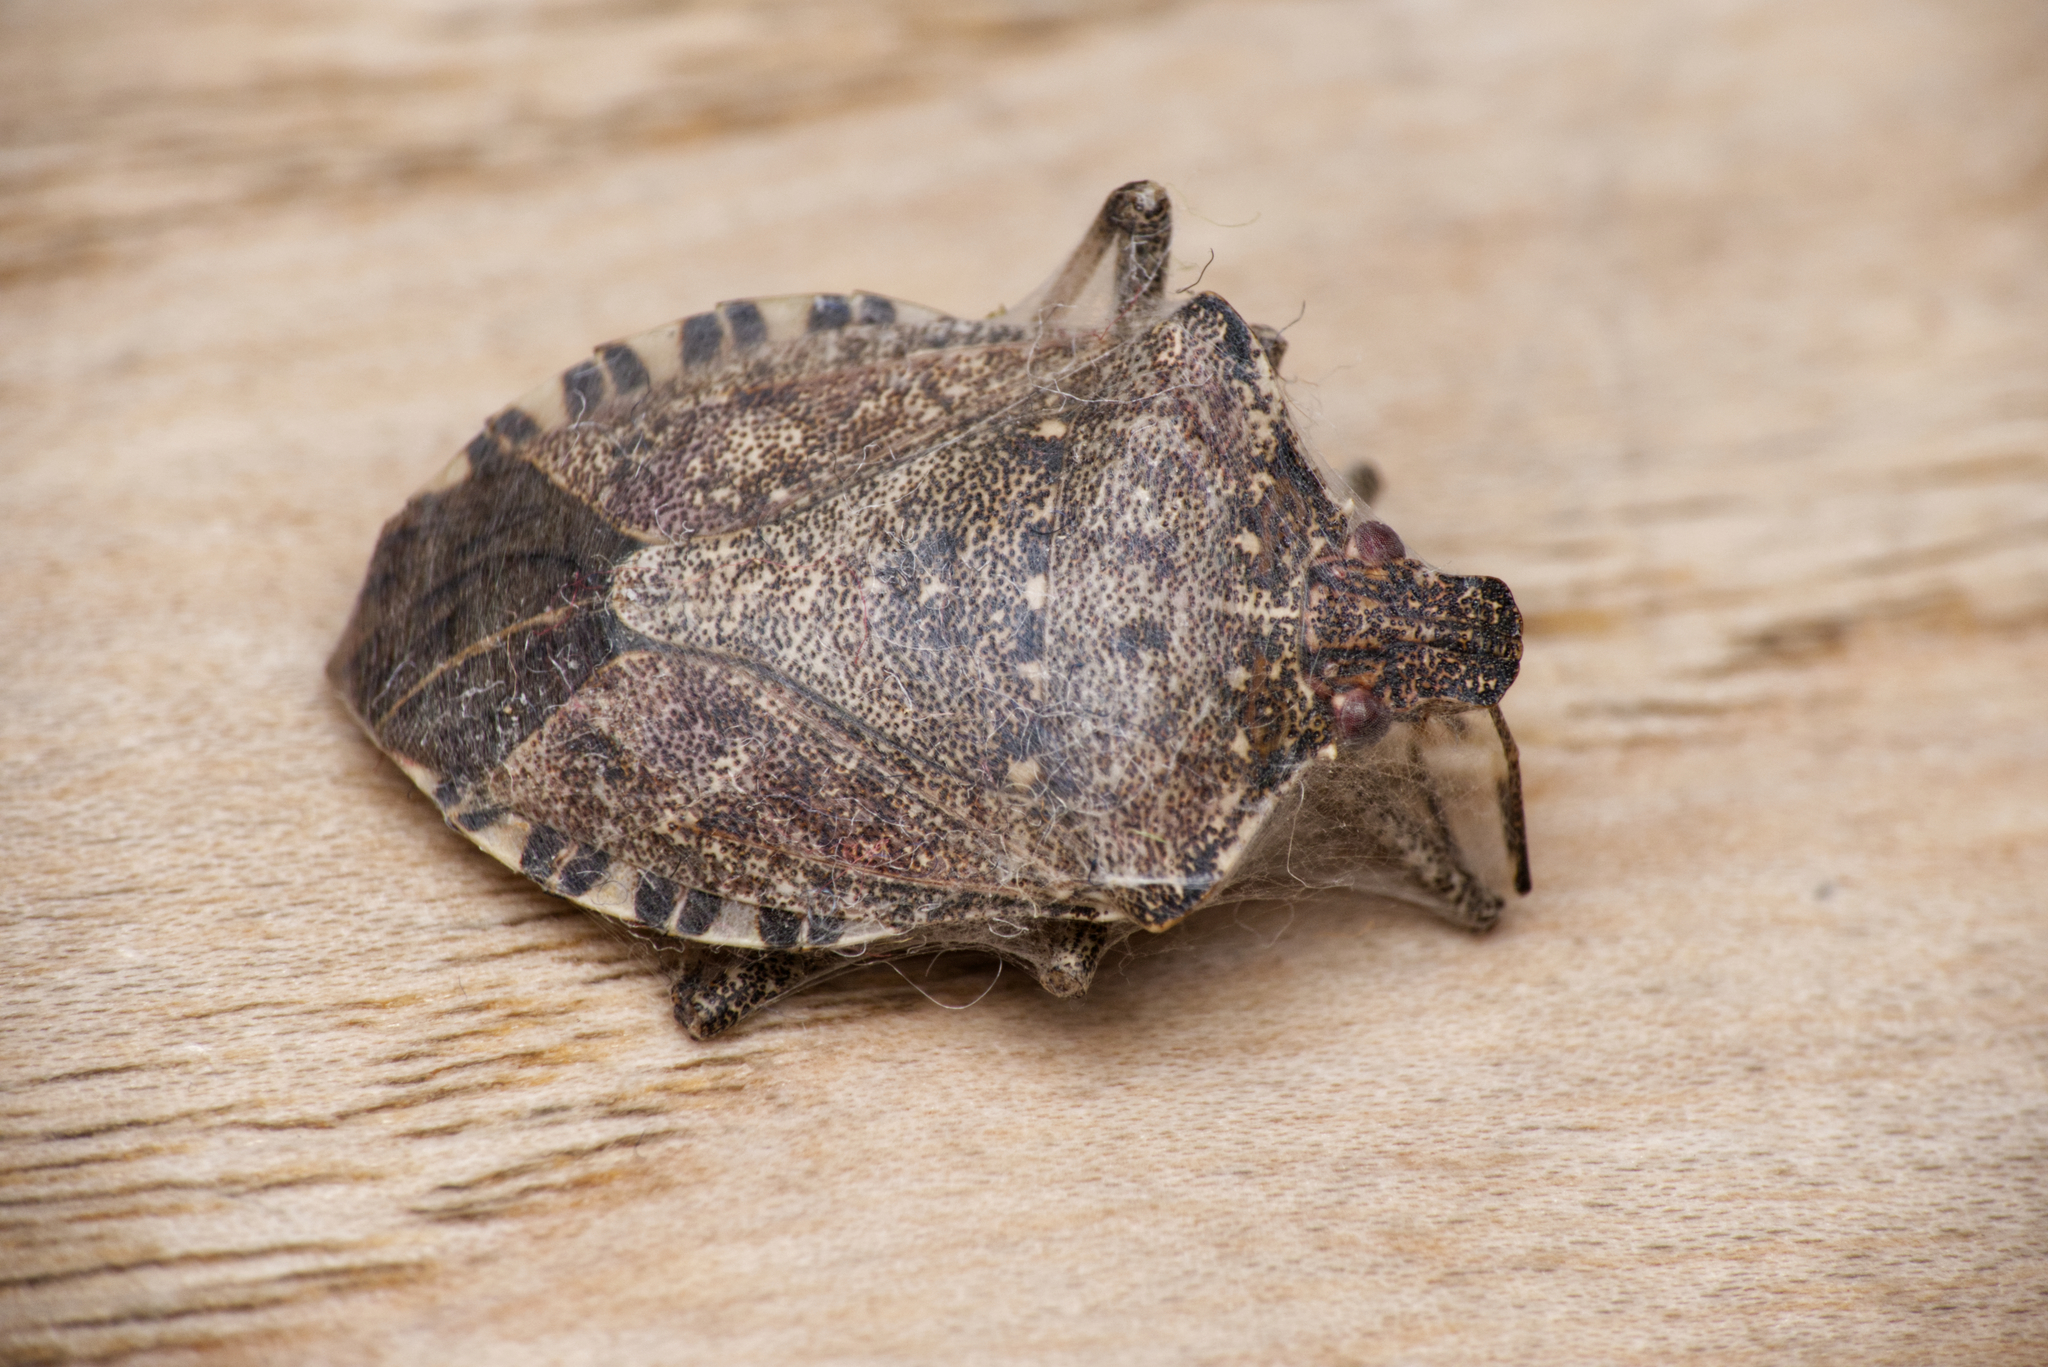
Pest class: stink_bug